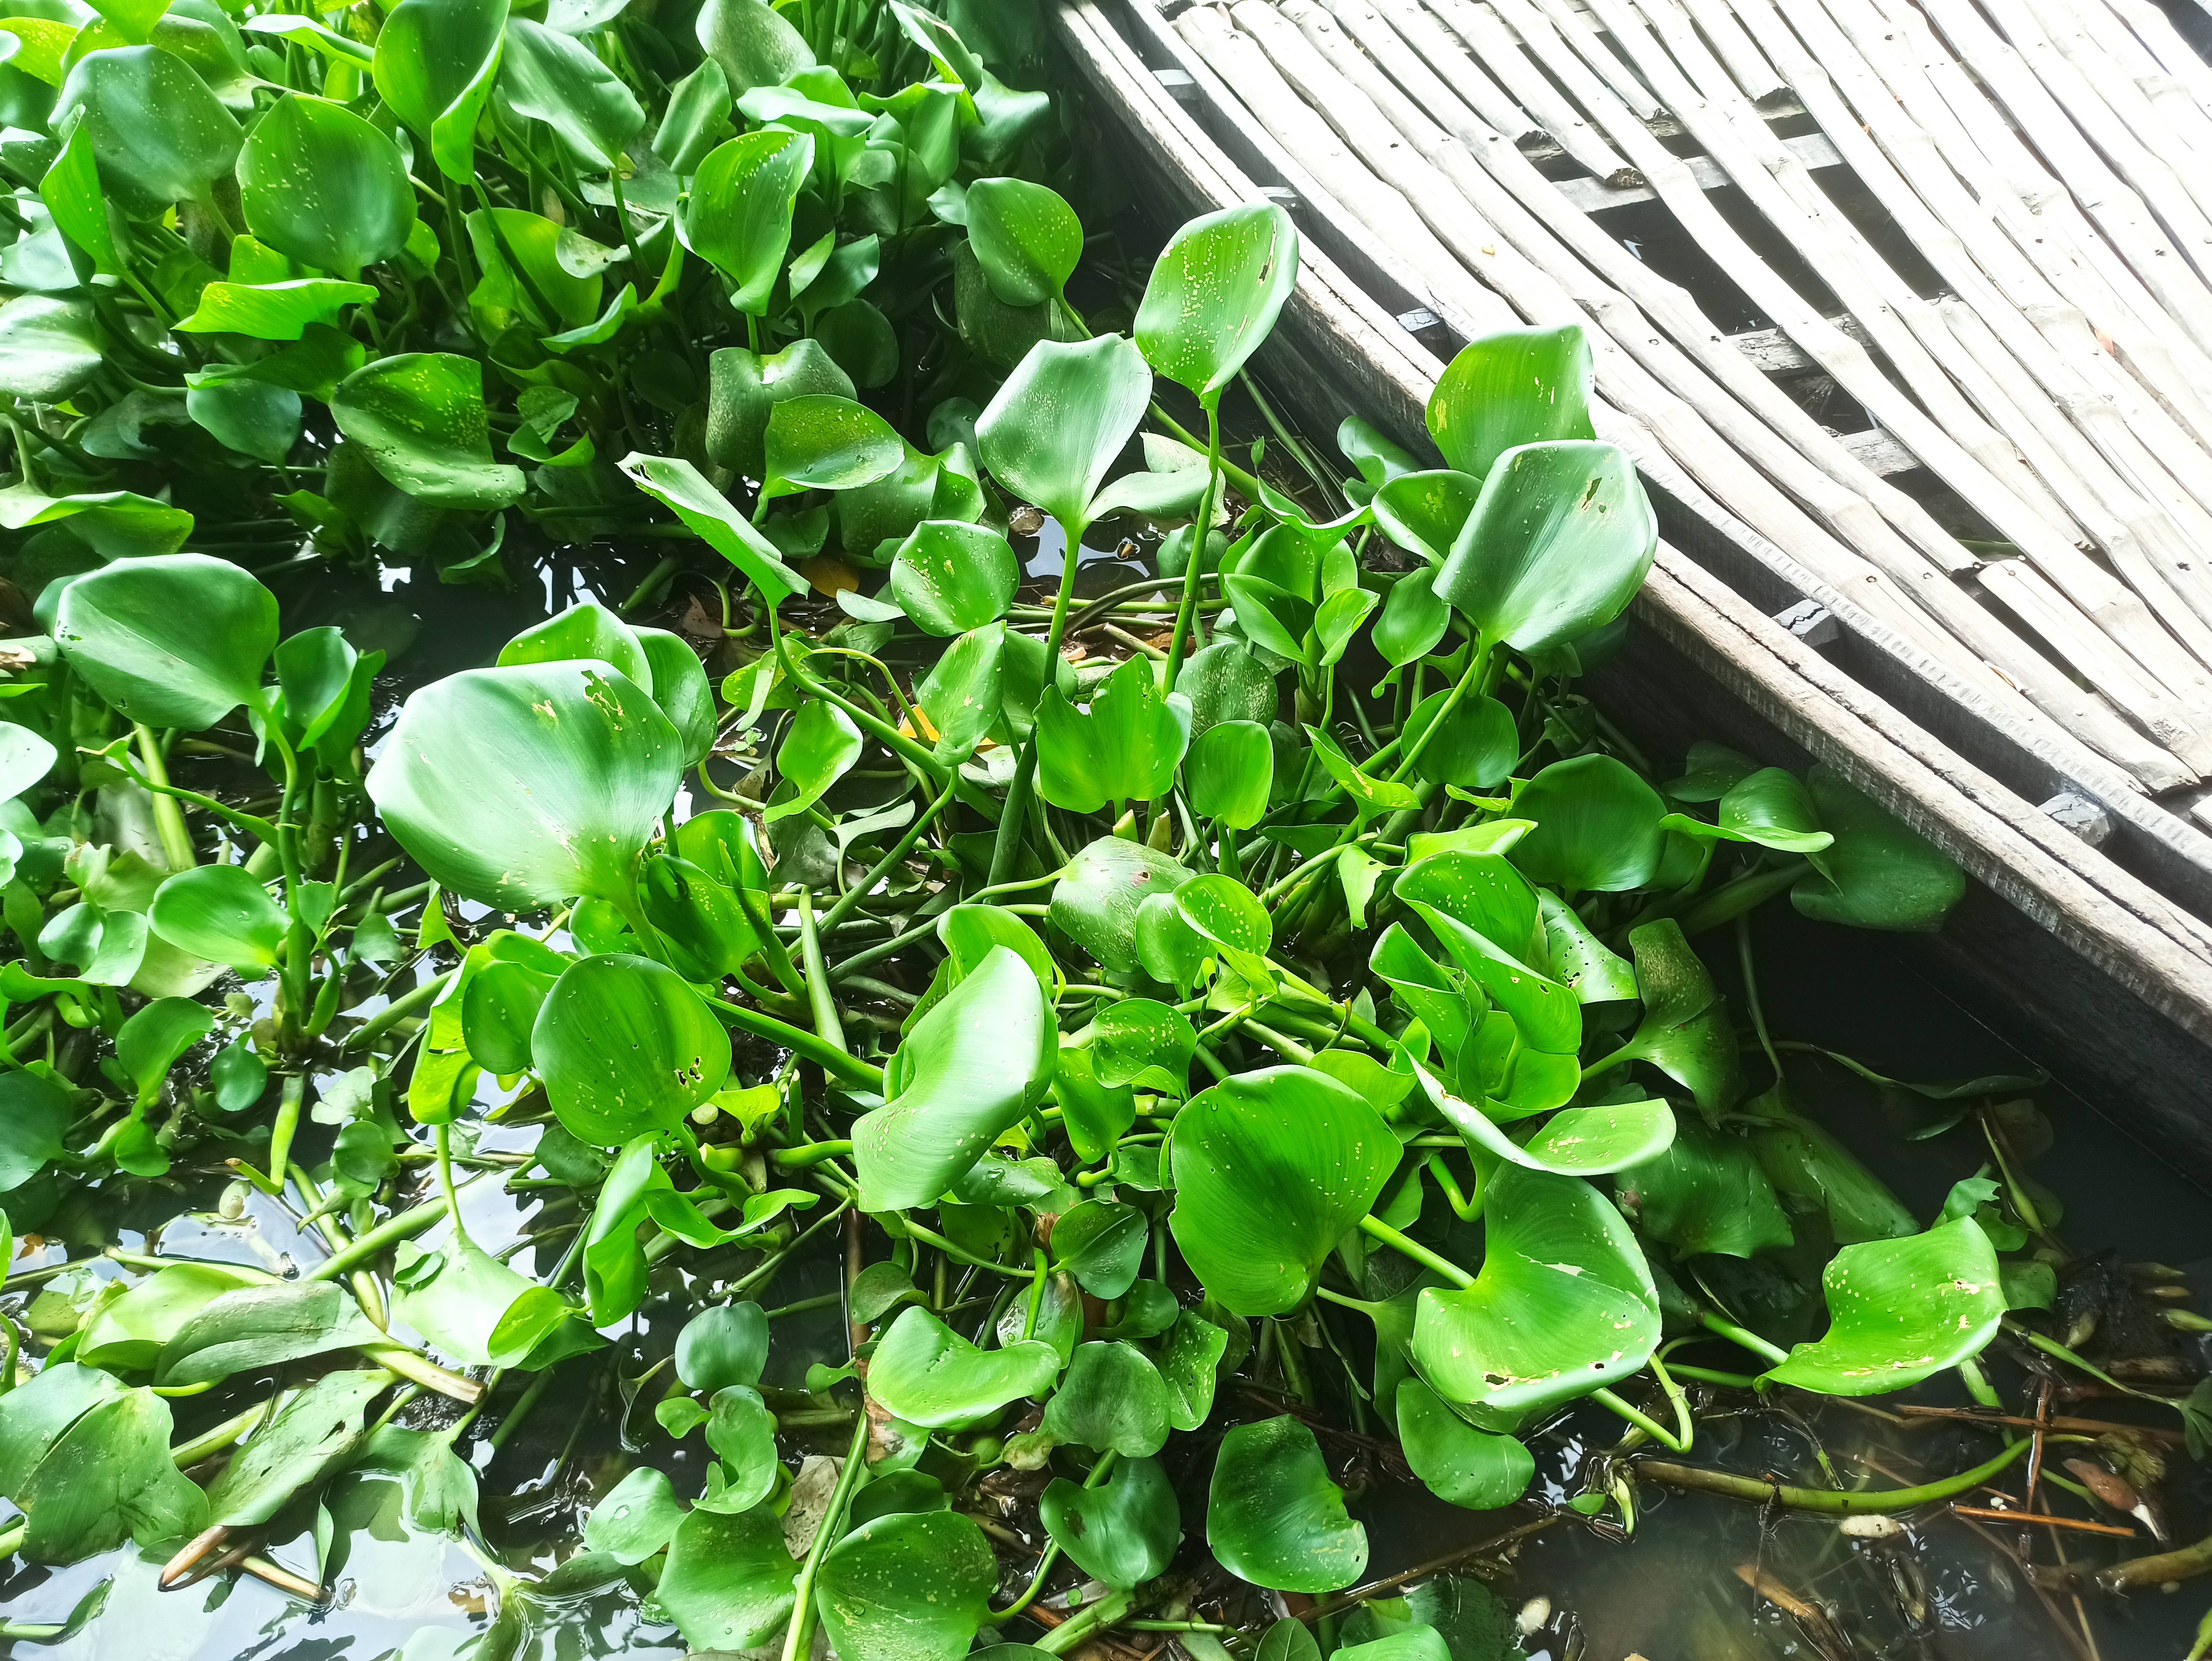
Species: Common Water Hyacinth (Eichornia crassipes)